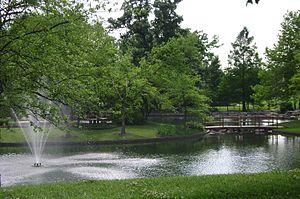
Saint Peters est une ville du Missouri, dans le comté de Saint Charles aux États-Unis.